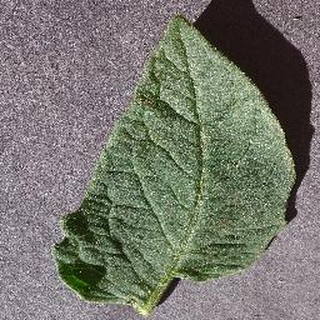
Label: healthy_tomato